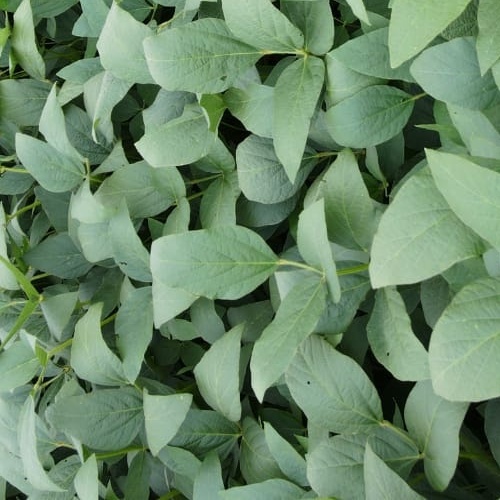
Label: Diabrotica_speciosa